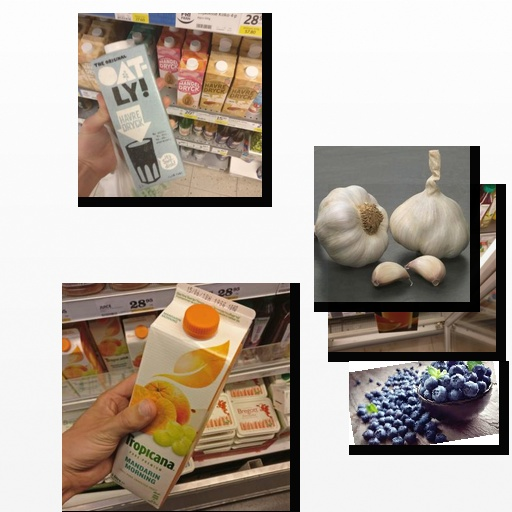
Food items: garlic, oat_milk, orange_red_grapefruit_juice, mandarin_juice, blueberry